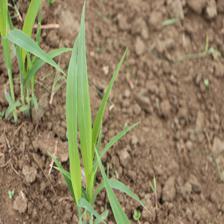
Label: Sorghum